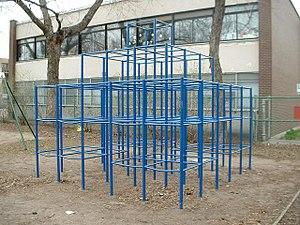
Une cage à poule ou cage à écureuil est un jeu d'enfant présent sur certains terrains de jeux. Jusqu'à la fin des années 1980, il s'agit d'un assemblage métallique de forme cubique, avec parfois une tour, dans laquelle les enfants grimpent.